Benzaiten

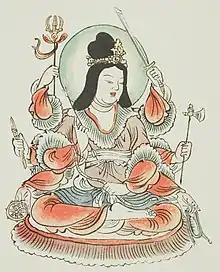
Benzaiten with eight arms holding a bow, an arrow, a sword, a spear, an axe, a single-pronged vajra, a wheel, and a noose

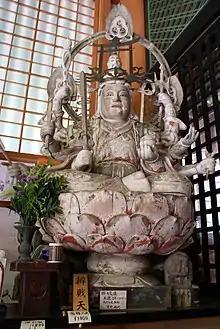
Eight armed Uga Benzaiten, Hogonji

Saraswati (Sanskrit: "Sarasvatī"; Pali: "Sarassatī") was originally in the "Rigveda" a river goddess, the deification of the Sarasvati River. She was identified with Vach (Skt. "Vāc"), the Vedic goddess of speech, and from there became considered to be the patron of music and the arts, knowledge, and learning.